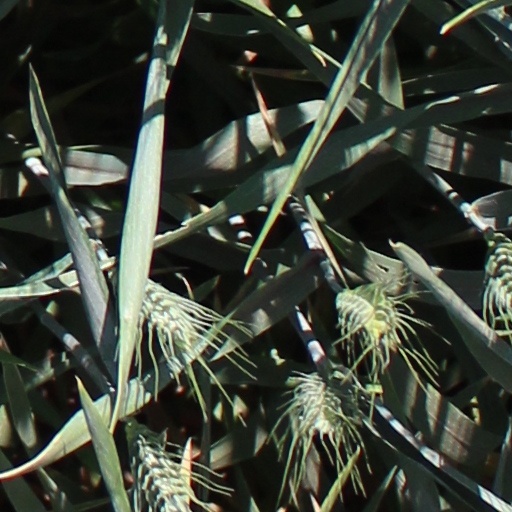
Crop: wheat